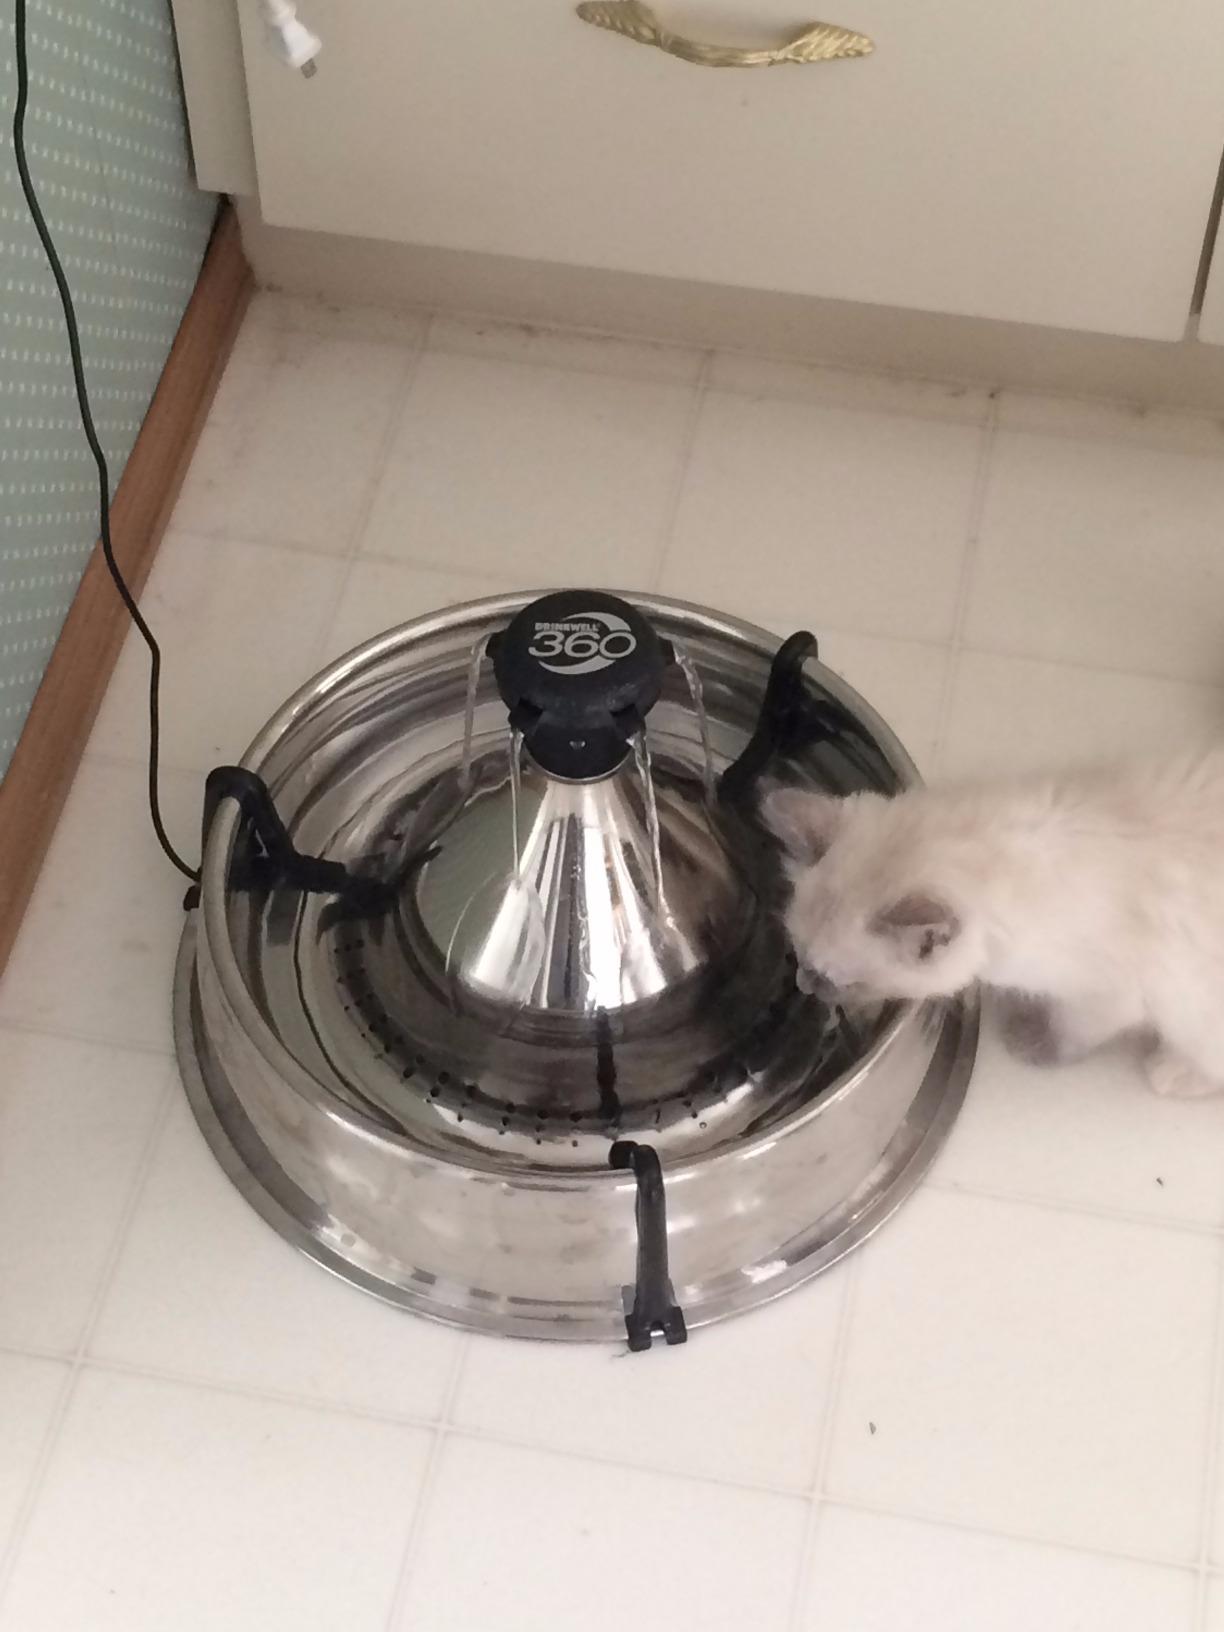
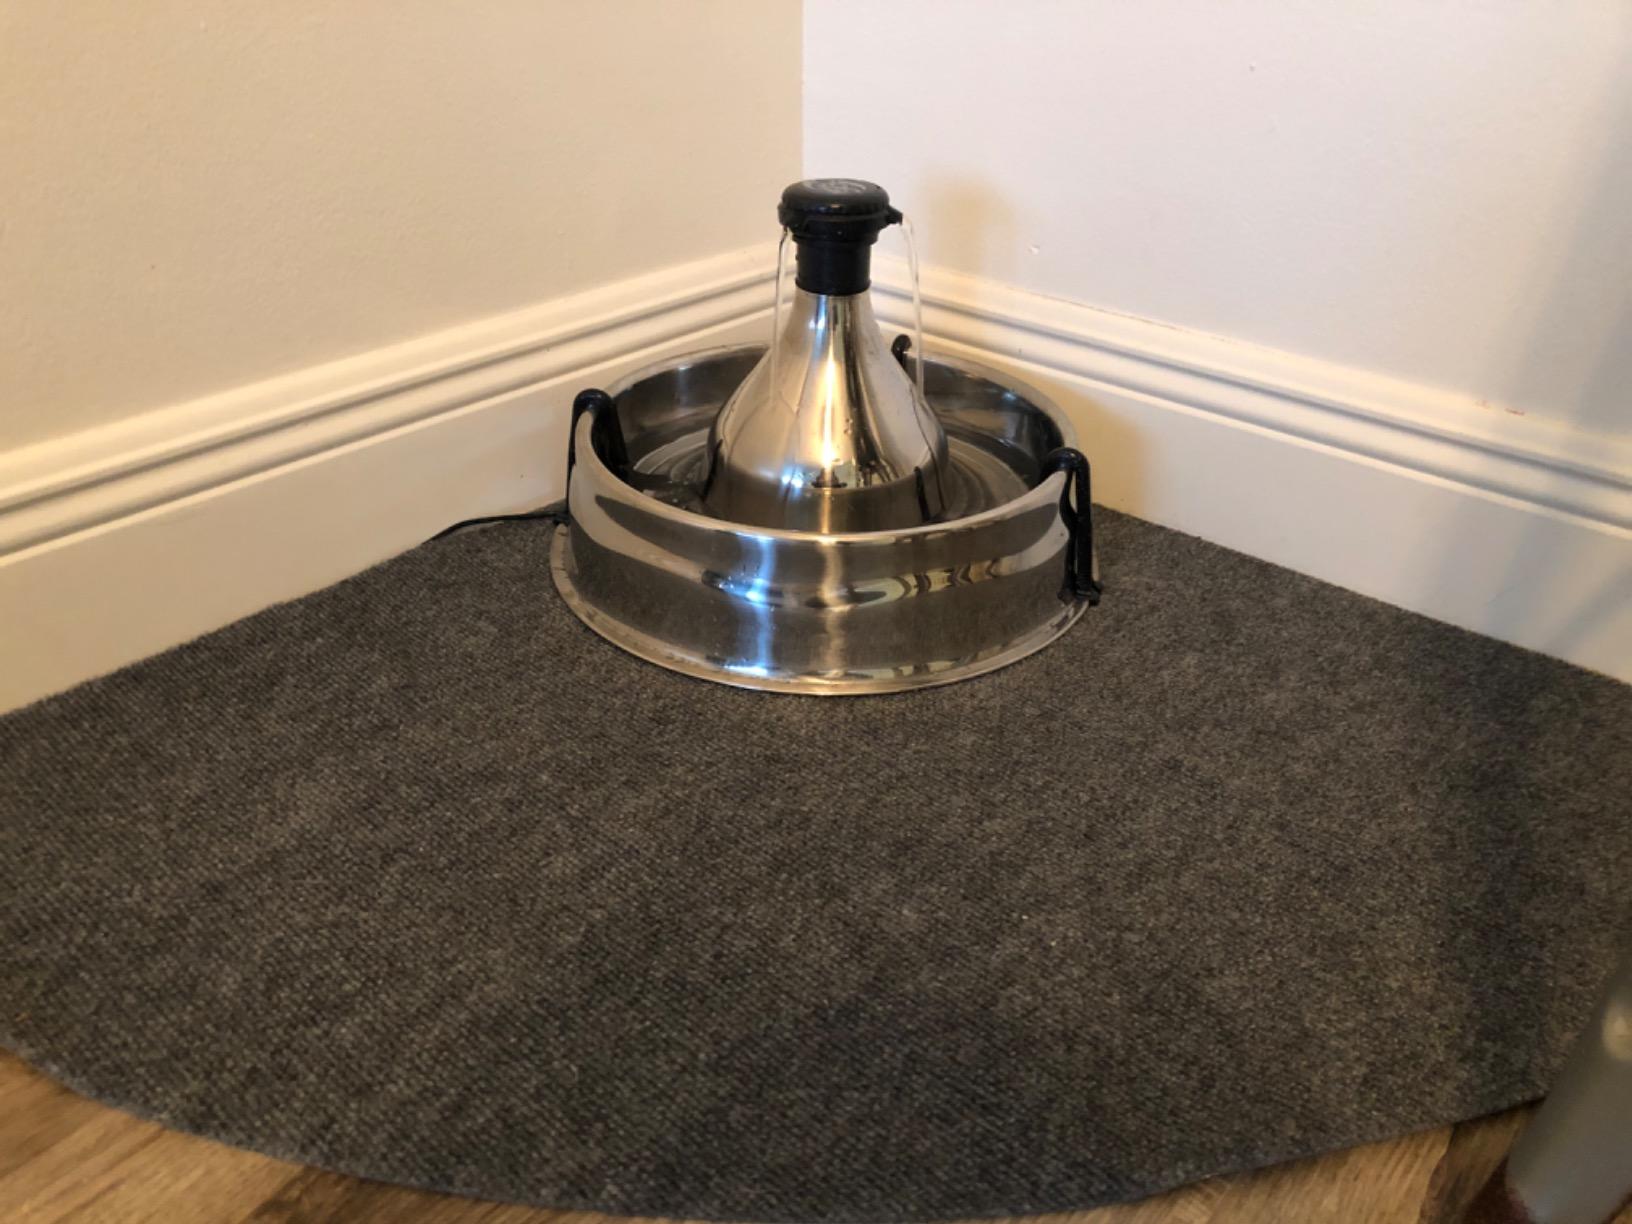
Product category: items_bowl
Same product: yes